Madhushree Narayan

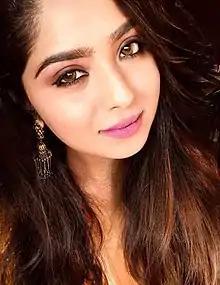
Madhushree in 2015

Madhushree Narayan is an Indian playback singer and a classical singer. She was born to the Classical singer and music composer, Ramesh Narayan and Karnatic music artist Hema. She has won Kerala State Film Awards for Best Female Playback Singer in 2015 and 2019 and received Kerala Film Critics Award 2014.